Sjønståfjell Tunnel

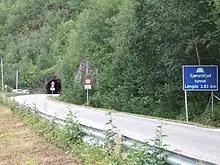

The Sjønståfjell Tunnel is a road tunnel that is part of Norwegian County Road 830 in Fauske Municipality in Nordland county, Norway. It is located between Finneid in the town of Fauske and the village of Sulitjelma. This tunnel is part of a series of three tunnels on this road. The Grønnlifjell Tunnel and the Hårskolten Tunnel both lie to the west of this tunnel.